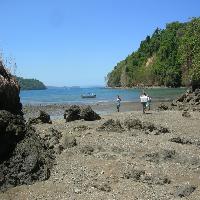
Weather: sun or clear